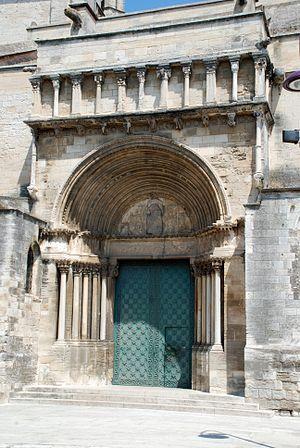
France - Provence - Tarascon - Église Sainte-Marthe de Tarascon
La Collégiale Royale Sainte-Marthe est une église romane située à Tarascon dans le département français des Bouches-du-Rhône et la région Provence-Alpes-Côte d'Azur.